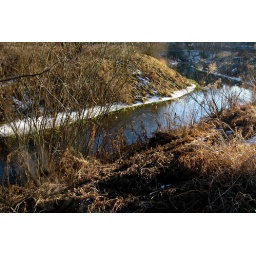
grass on the banks of a river in olsztyn